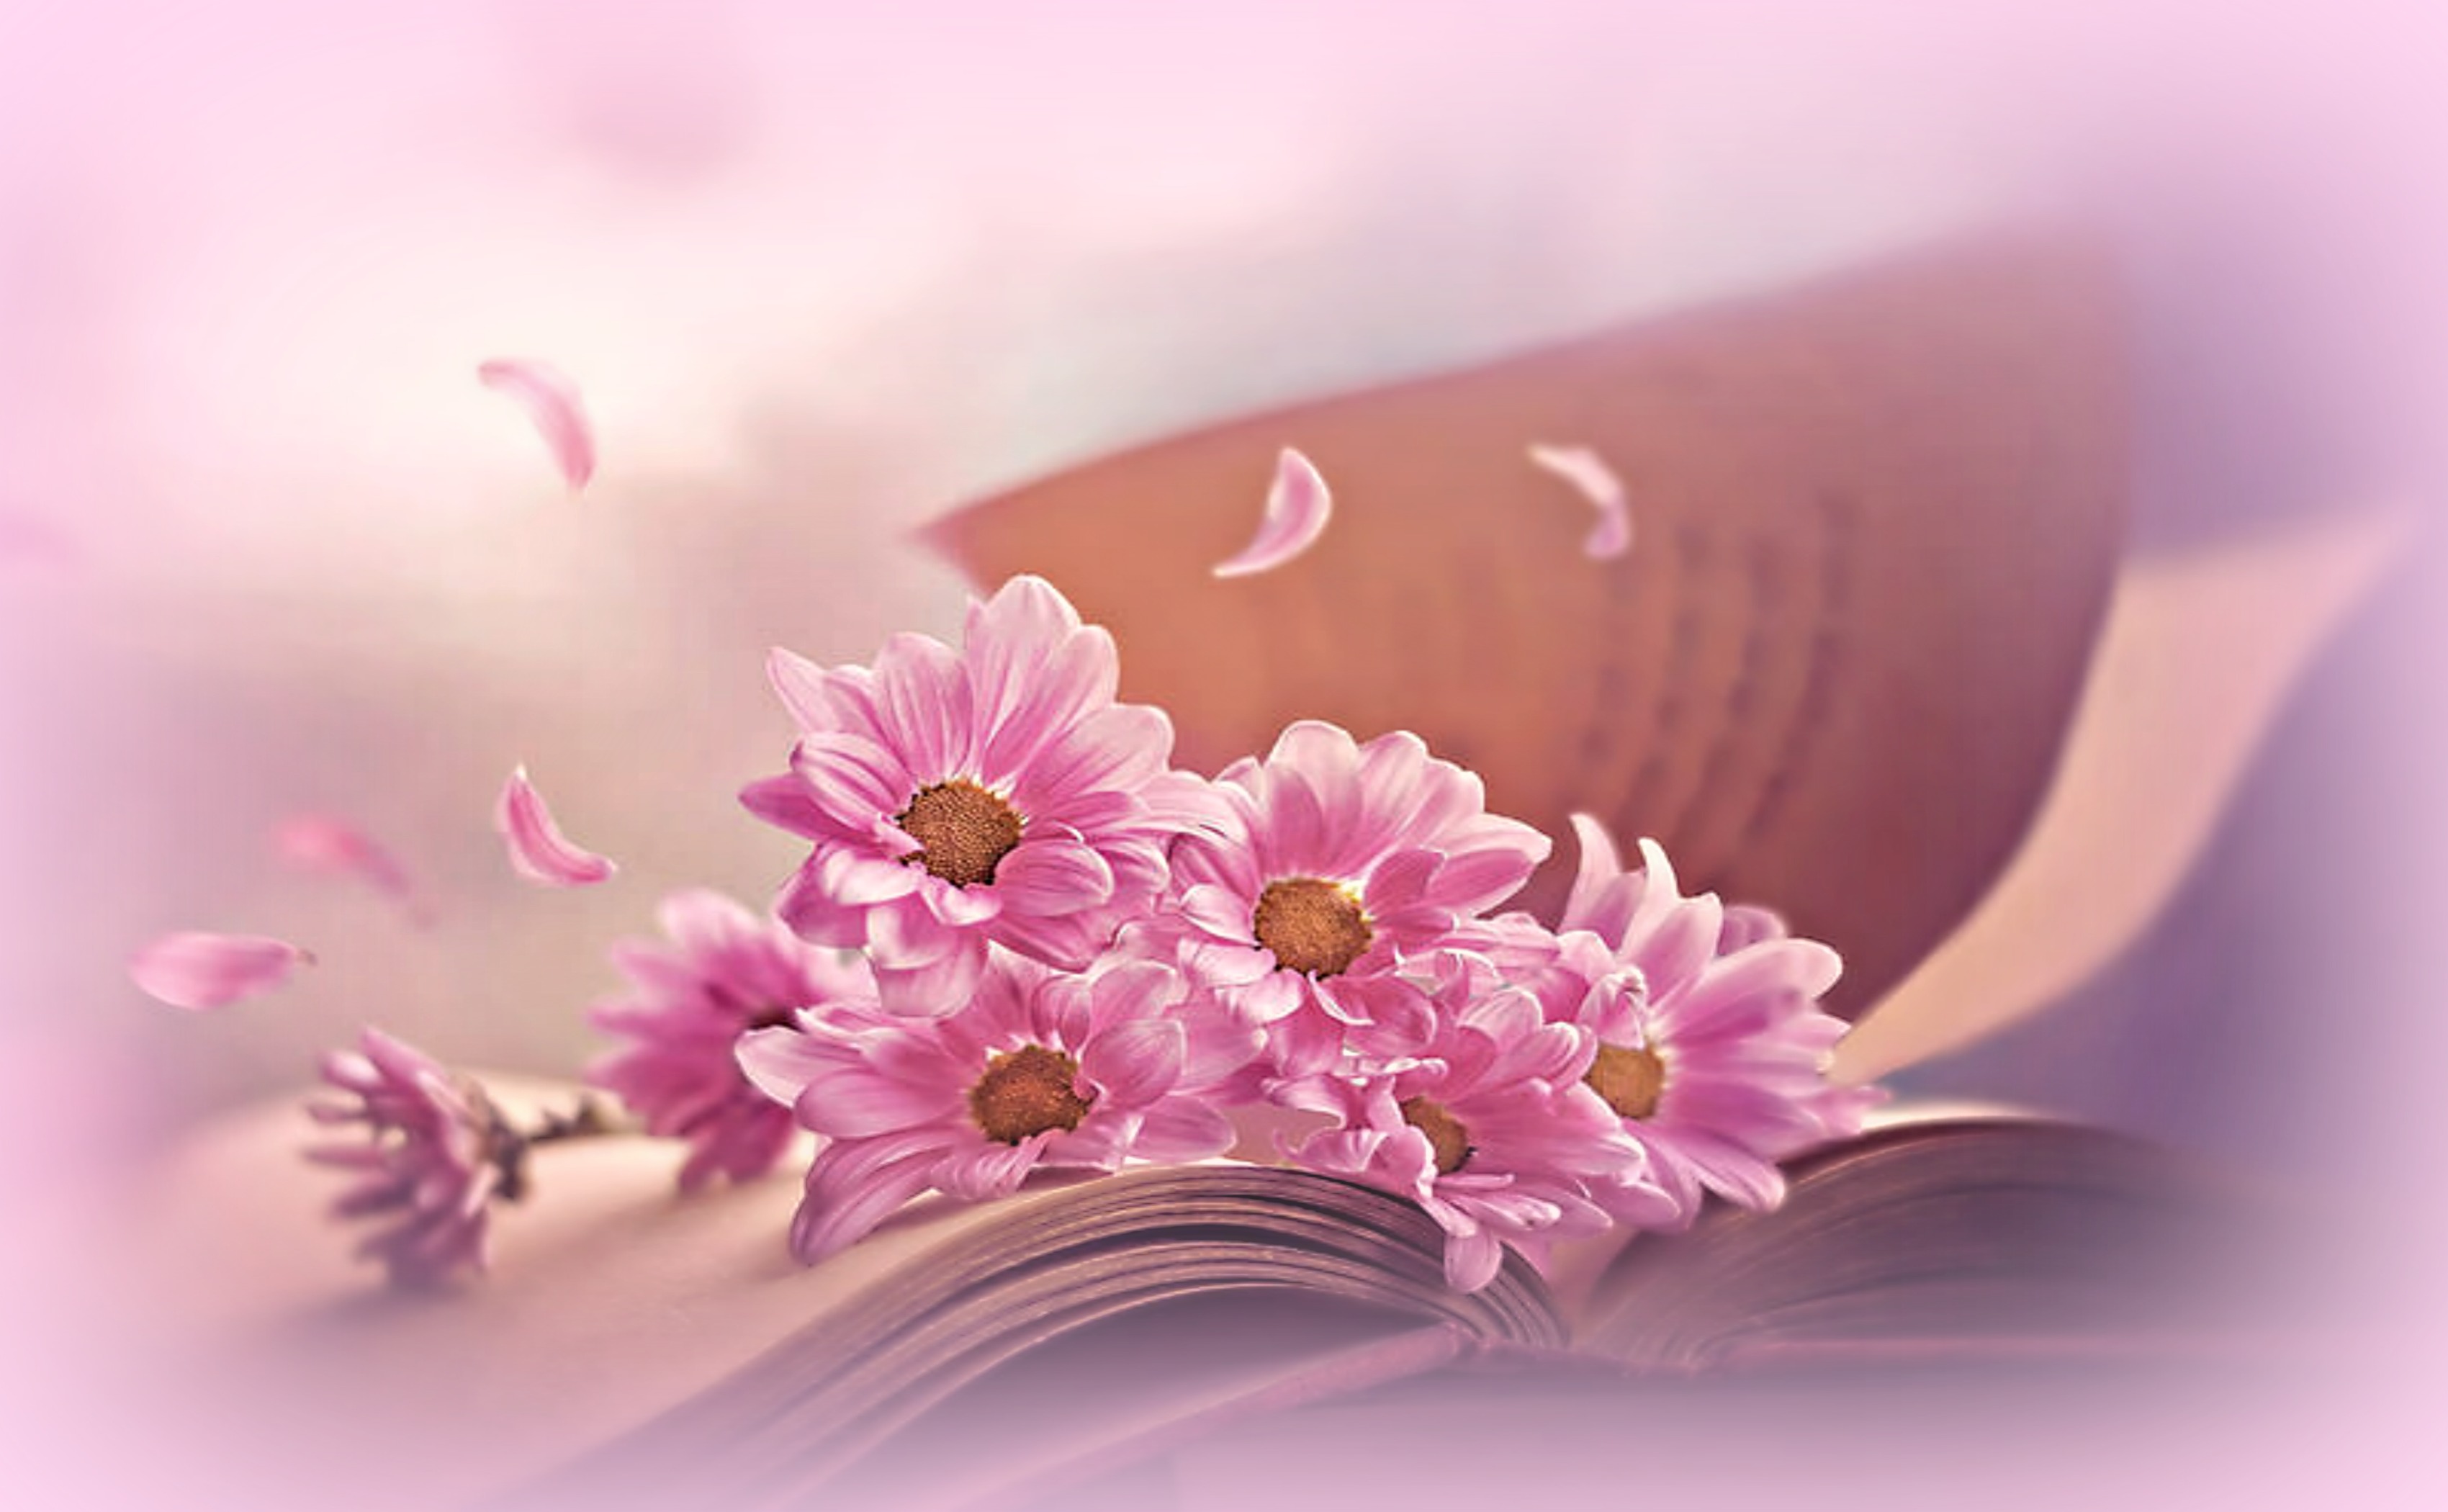
soft, floral, daisies, book, pages, petals, flowers, flower, pink, blossom, lilac, petal, close up, flora, cherry blossom, computer wallpaper, still life photography, macro photography, flower arranging, floral design, spring, floristry, flowering plant